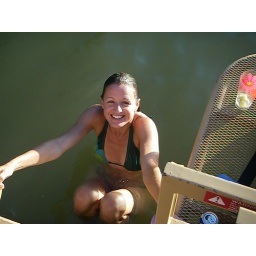
isn't she at home in the lake